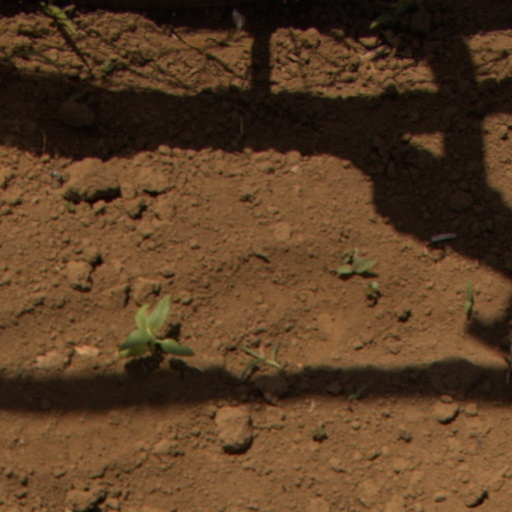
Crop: Jerusalem artichoke